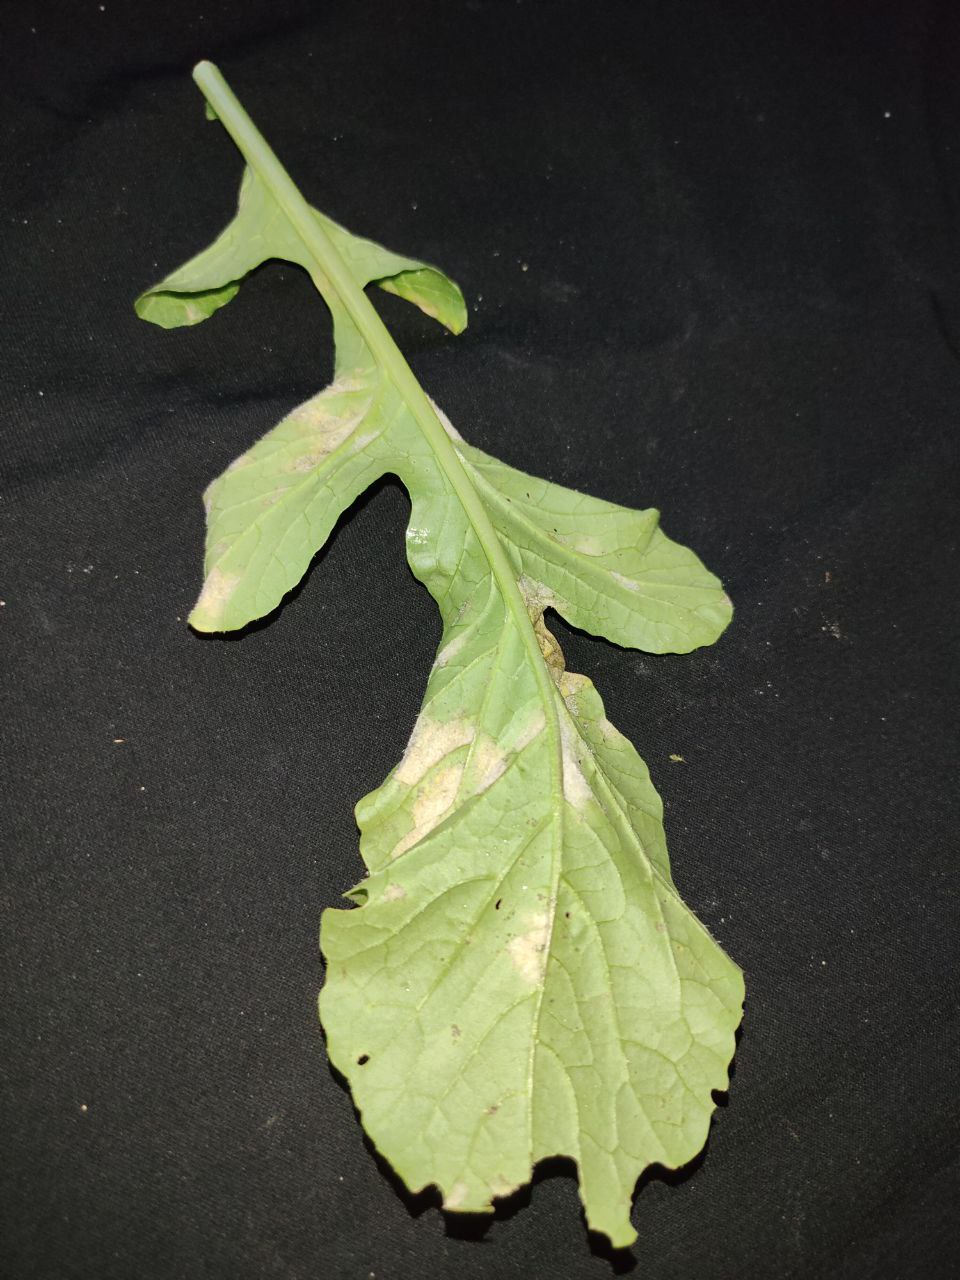
Label: Mosaic virus